1985 Ice Hockey World Championships

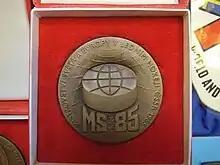

The 1985 Ice Hockey World Championships took place in Prague, Czechoslovakia from 17 April to 3 May. Eight teams took part, with each team playing each other once. The four best teams then played each other once more with no results carrying over, and the other four teams played each other again to determine ranking and relegation. This was the 50th World Championships, and also the 61st European Championships of ice hockey. The home side, Czechoslovakia, became world champions for the 6th time, and the Soviet Union won their 23rd European title. For the European Championship, only games between European sides in the first round are included.